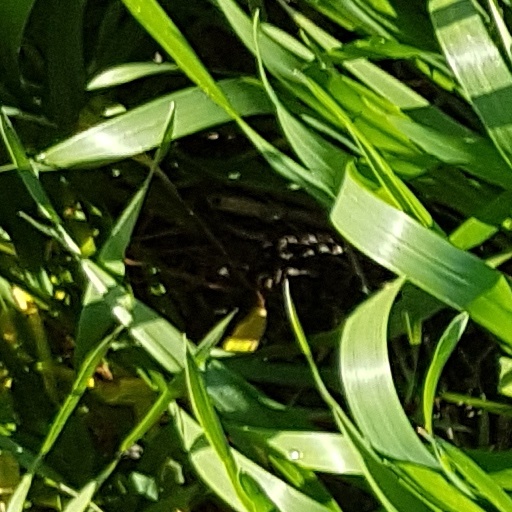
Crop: wheat